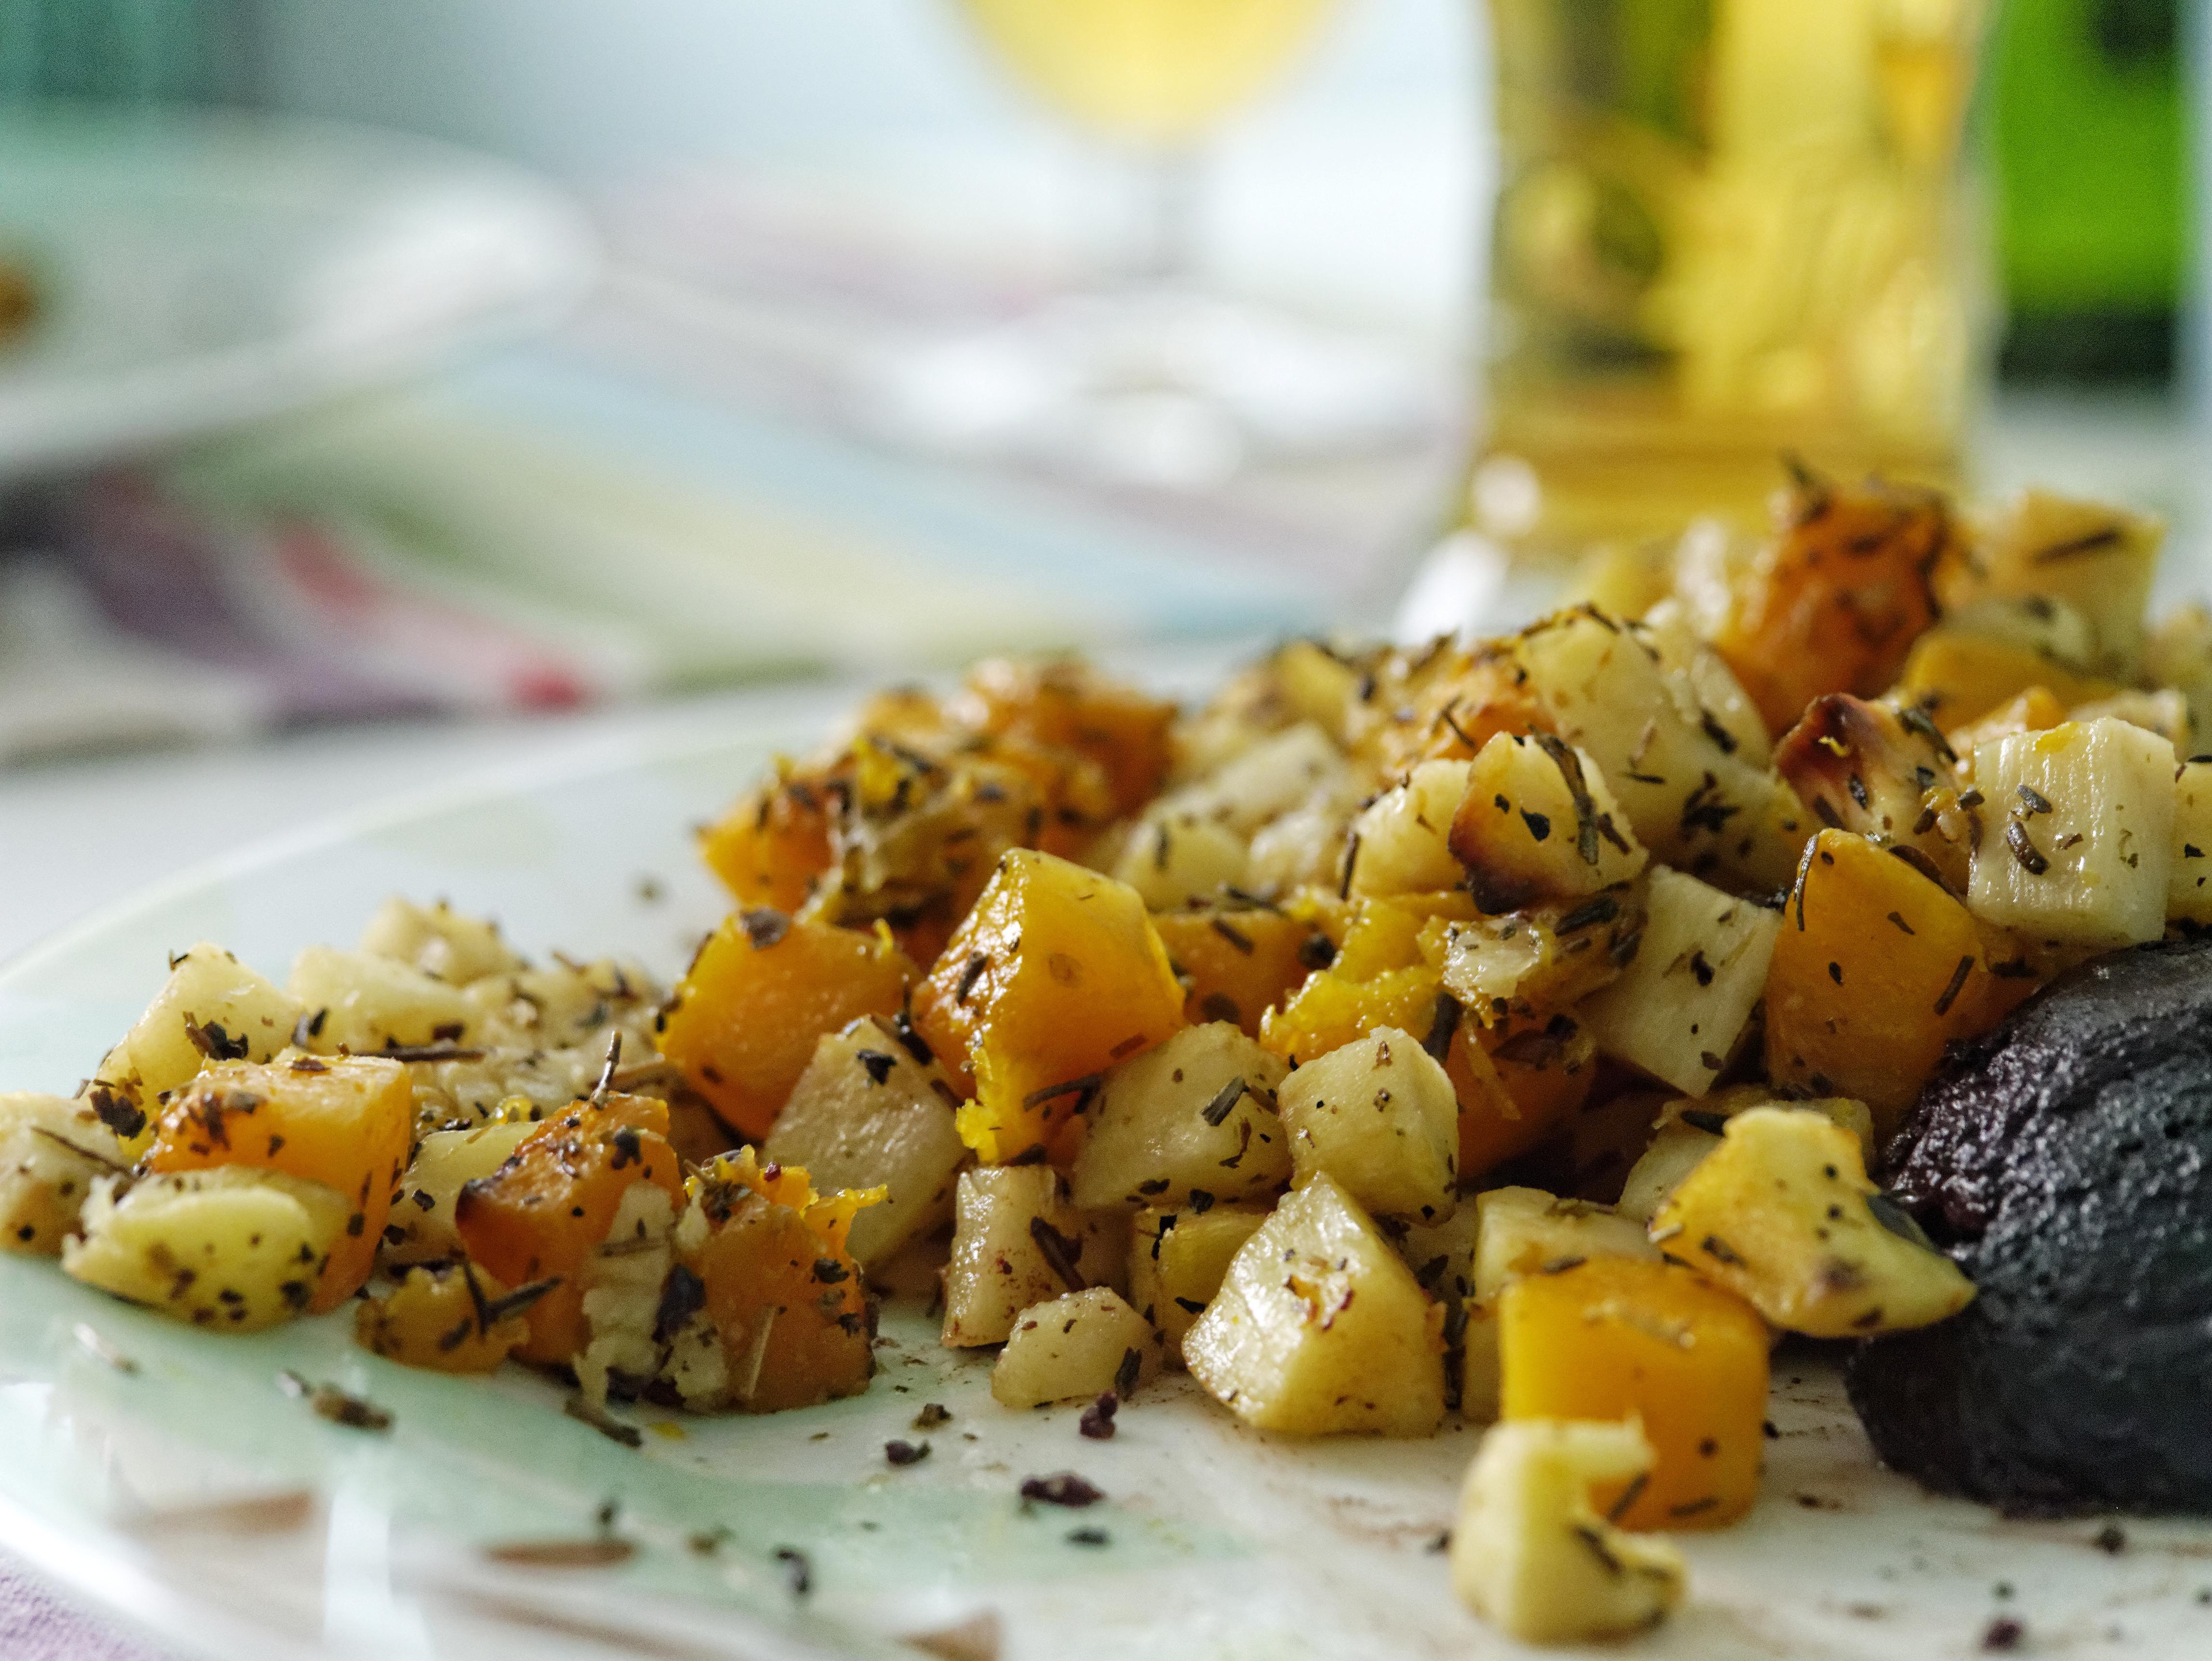
plant, dish, meal, food, salad, produce, vegetable, breakfast, healthy, eat, cuisine, potato, root, vegan, vegetarian, vegetarian food, flowering plant, sweet potato, hash, stuffing, land plant